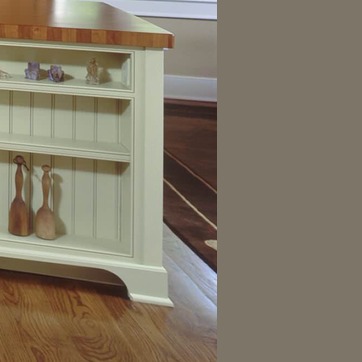
Material: carpet